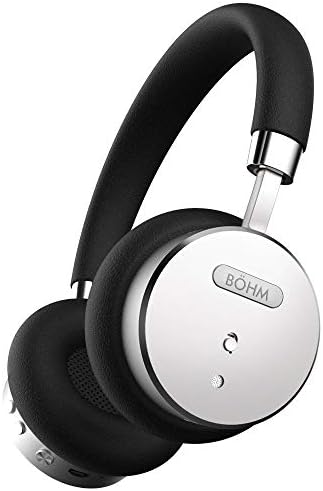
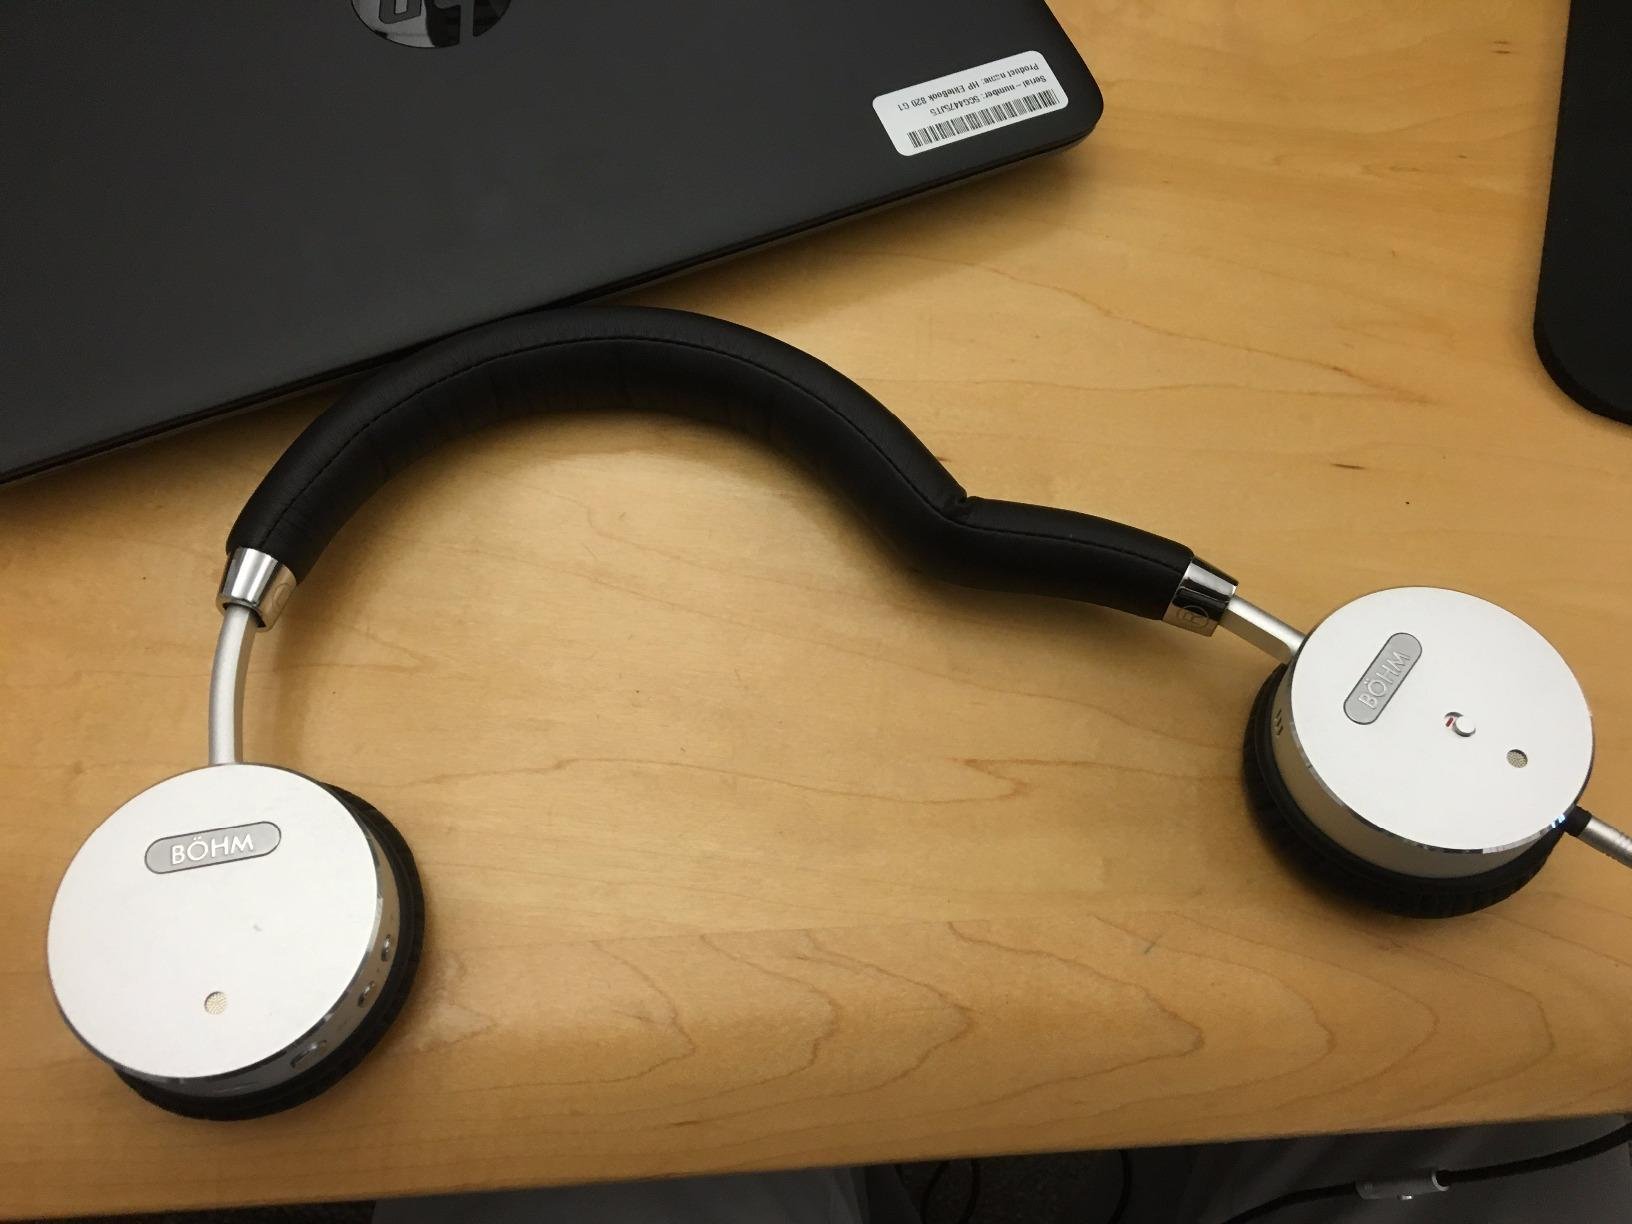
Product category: headphones
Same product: yes